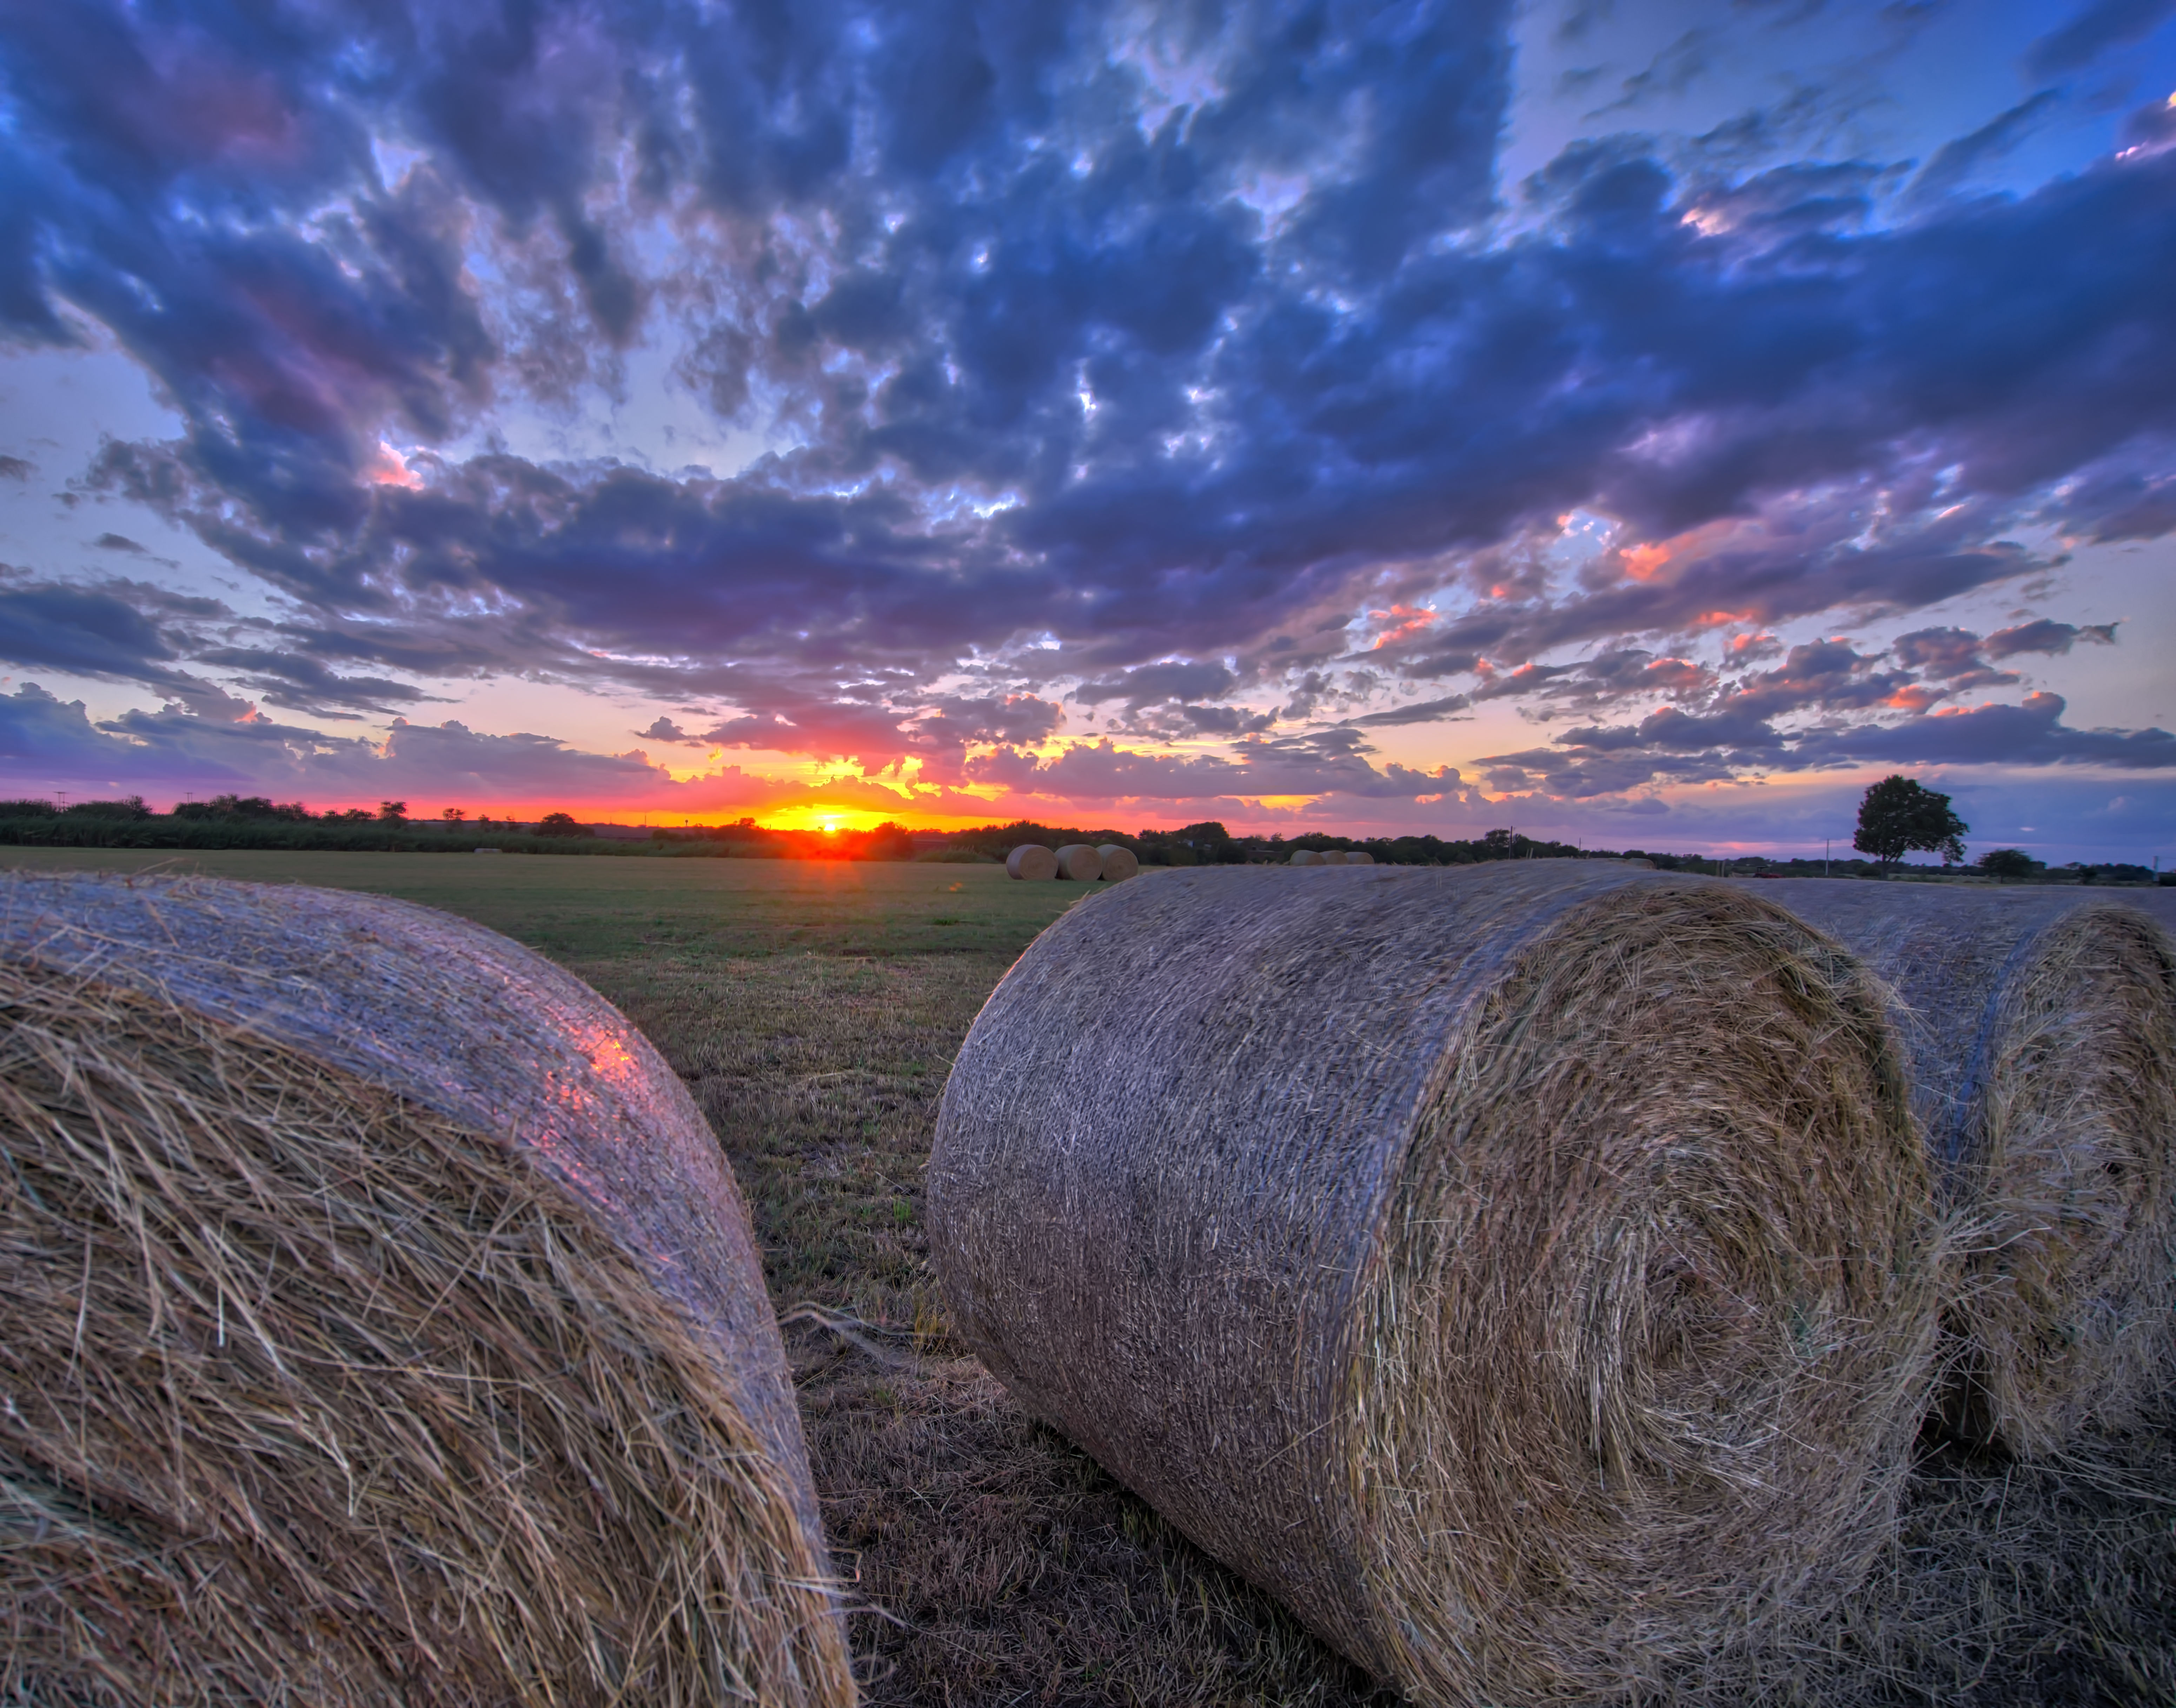
beach, sea, coast, sand, ocean, horizon, cloud, sky, sunrise, sunset, hay, field, sunlight, morning, shore, wave, dawn, dusk, evening, reflection, agriculture, hdr, clouds, cool image, central, texas, i, tx, bales, meteorological phenomenon